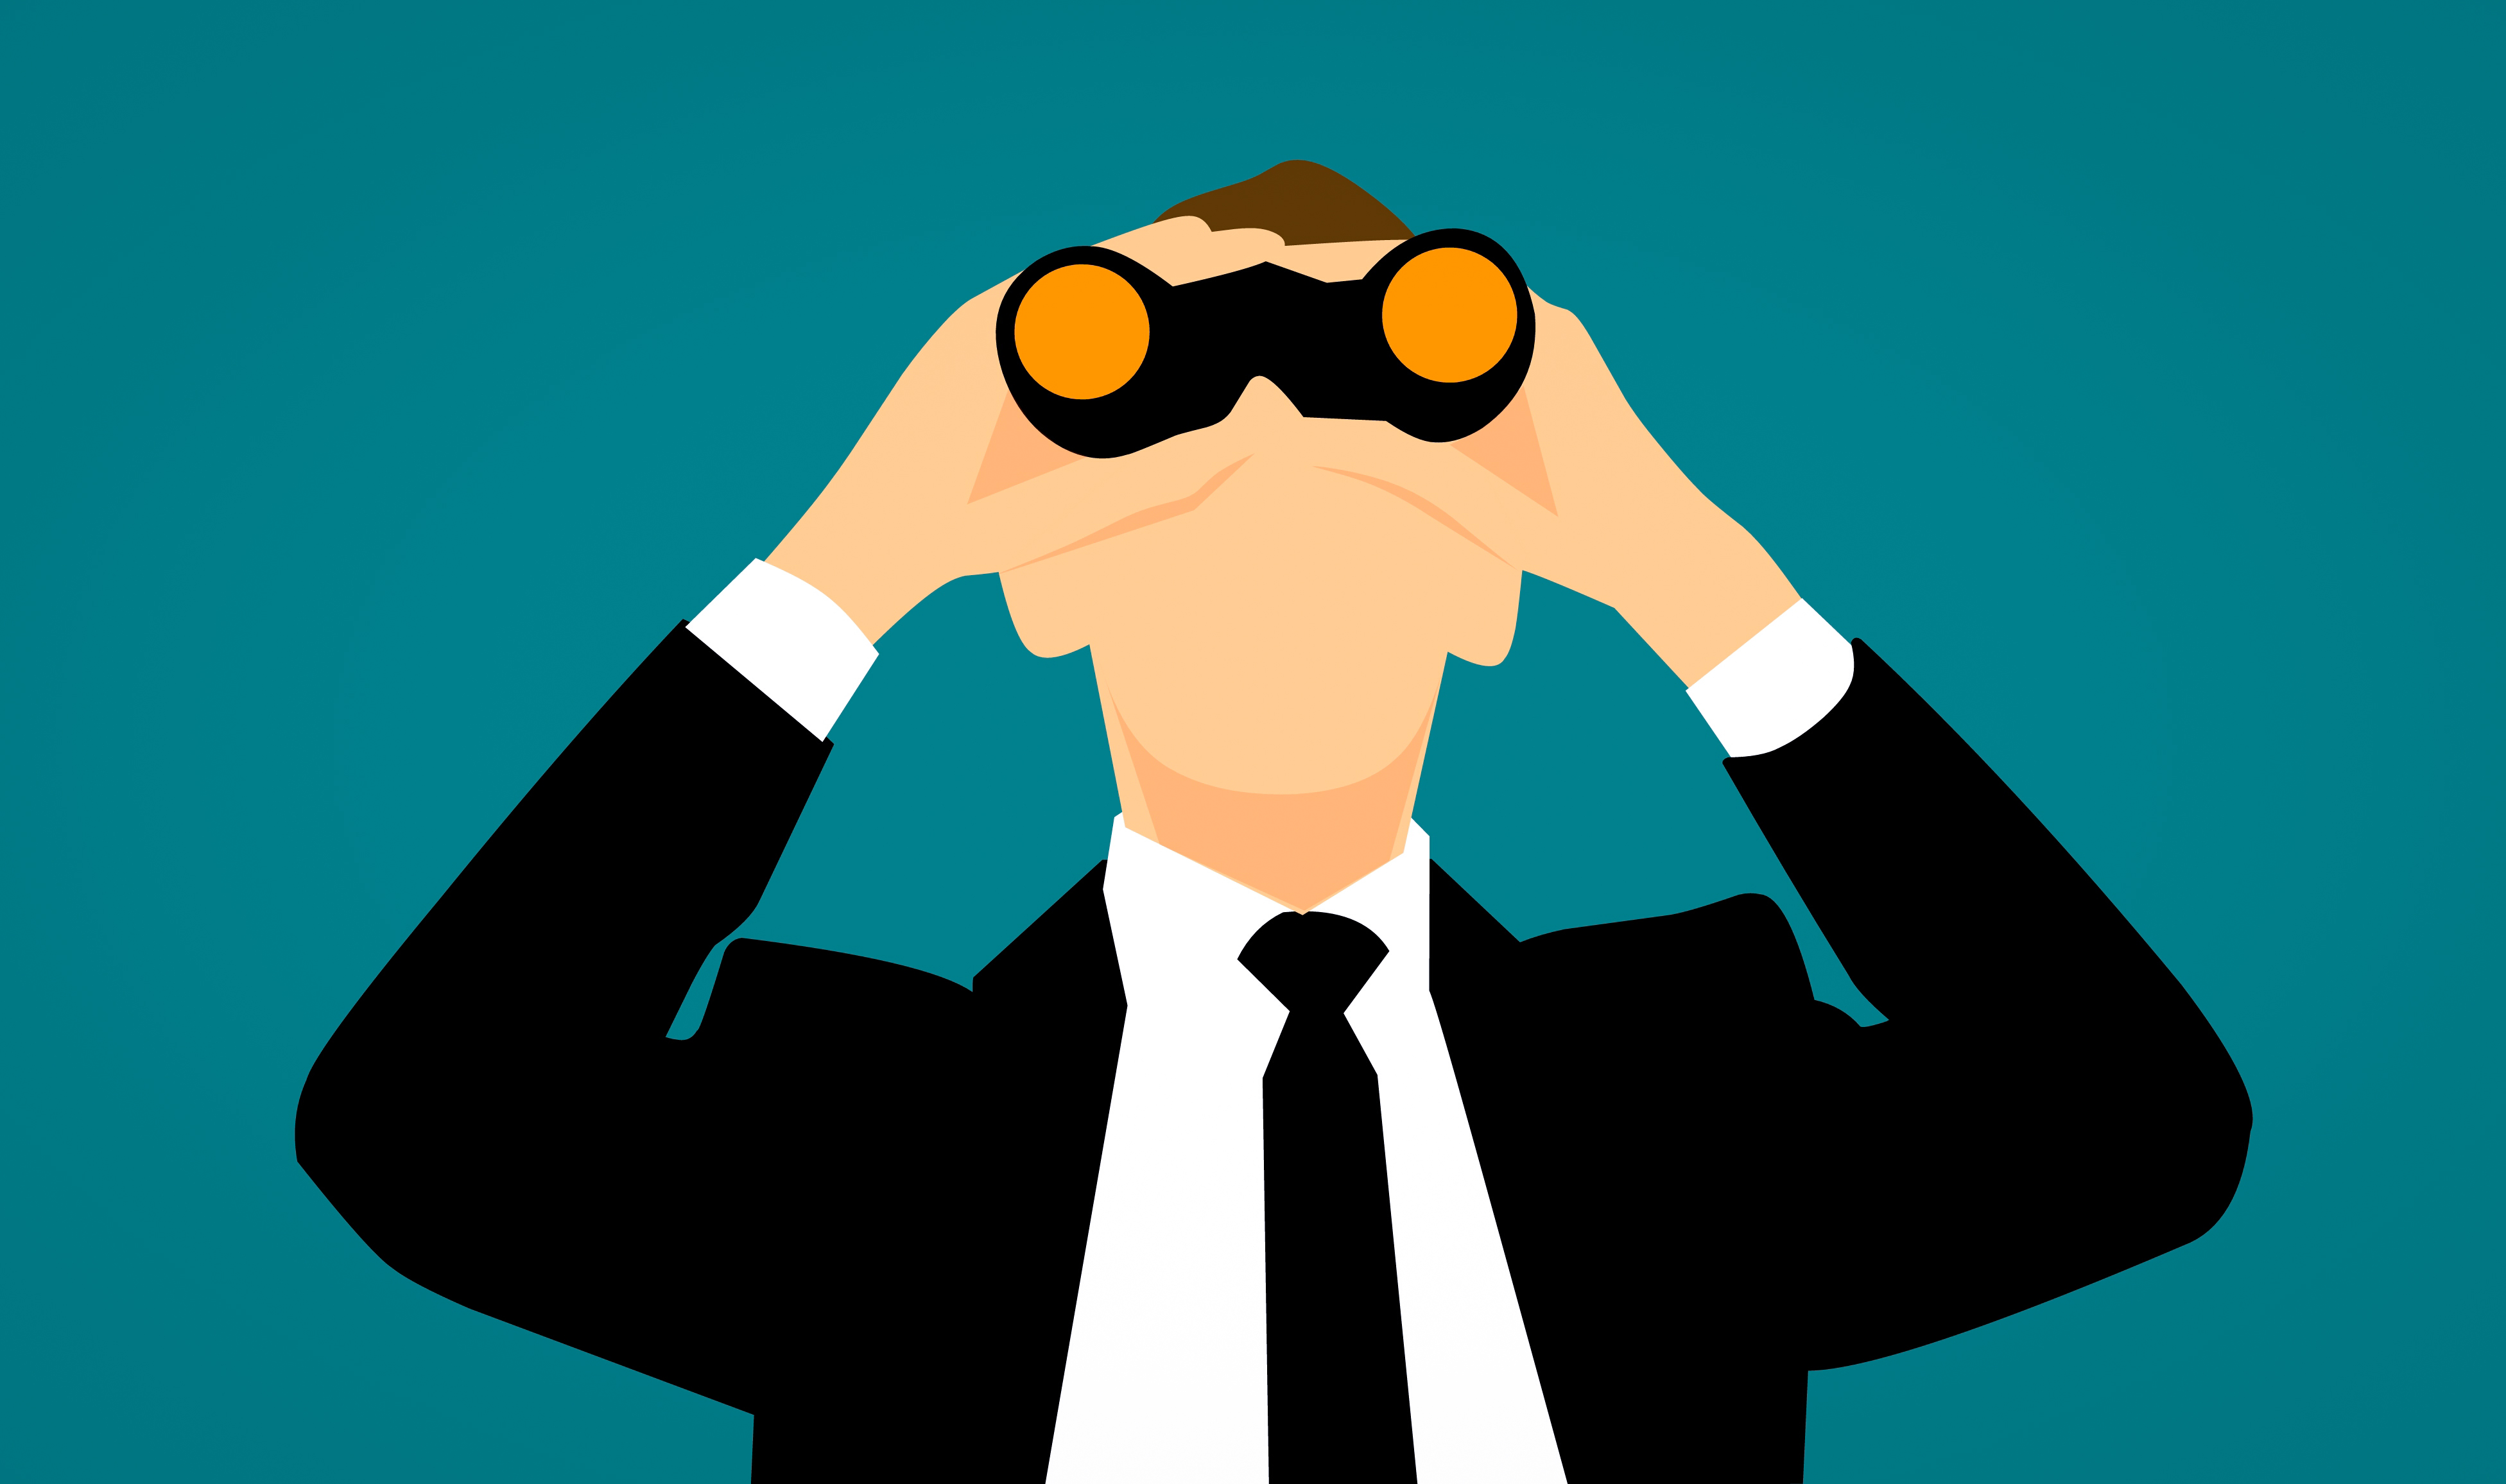
observe, monitoring, spy, search, job, security, business, opportunity, businessman, seek, concept, control, professional, career, clear, freedom, protection, surveillance, watch, worker, cartoon character, idea, eyewear, vision care, glasses, human behavior, cool, line, illustration, smile, font, computer wallpaper, gentleman, clip art, graphics, sunglasses, fictional character, facial hair, art, graphic design